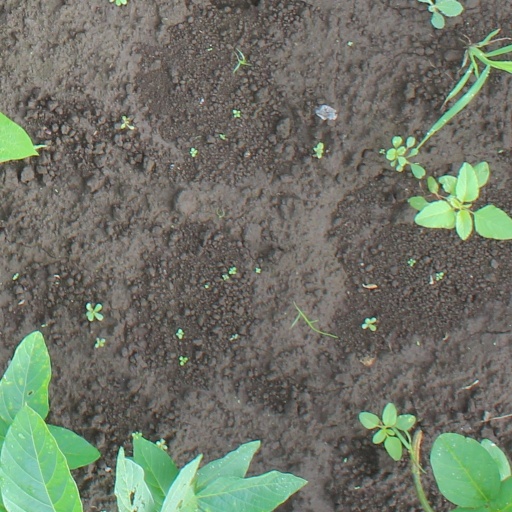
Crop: soybean